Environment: real
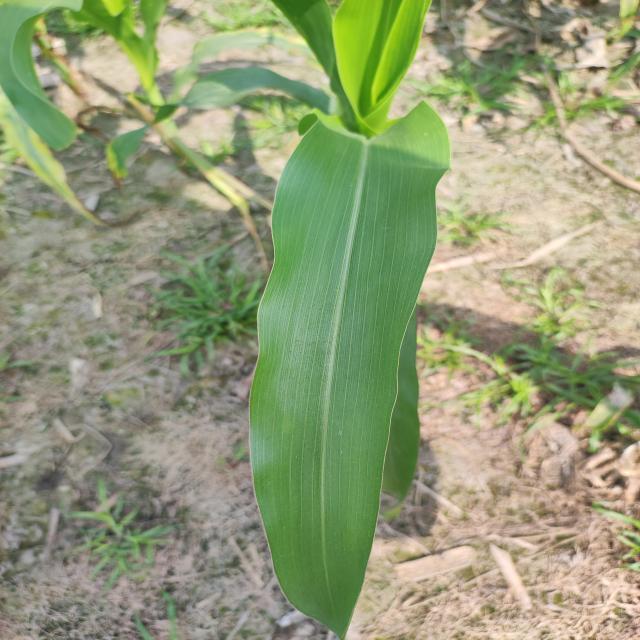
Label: healthy